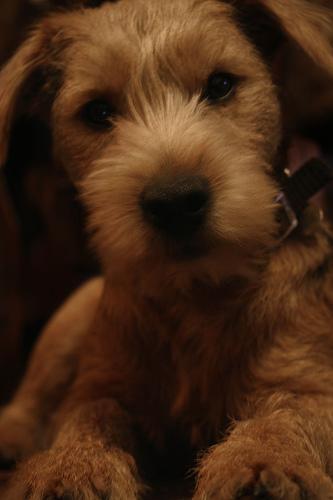
Lakeland_terrier